CSS Pamlico

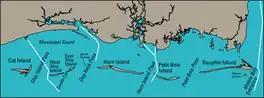
Map of Mississippi Sound, showing the locations of Horn Island and Ship Island

"Pamlico" entered active service immediately after her commissioning, patrolling Mississippi Sound as far east as Horn Island. Together with the gunboat CSS "Florida", "Pamlico" was involved in an attempt to board the steamer USS "Montgomery", which was part of the Union blockade, on December 4. The plan was to disable "Montgomery" with long-range fire from the single rifled cannon each ship carried and then board her; "Pamlico" carried around 400 soldiers for the boarding. The commander of the Union vessel correctly guessed the Confederate intentions, and "Montgomery" escaped into the open ocean. Three days later, on a trip westwards from Horn Island, "Pamlico" spotted the blockading gunboats USS "New London" and USS "De Soto" near Mississippi City, Mississippi. The gunboat CSS "Oregon", which was transporting powder mill equipment, was at Mississippi City, and together the two ships, under the overall command of Dozier, confronted the Union vessels. The Confederates fired at longer range with their two rifled guns while remaining in shallow waters that the blockading ships could not enter; "New London" and "De Soto" later withdrew after the Confederates ignored a challenge for closer combat. The "Dictionary of American Naval Fighting Ships" describes "Pamlico"s involvement in the two December clashes as ineffectual. After the December 7 engagement, "Pamlico" escorted "Oregon" to Lake Borgne; on December 20, both gunboats were part of an attempt to escort a blockade runner past the Union blockade that failed when they encountered Union blockaders near Ship Island.